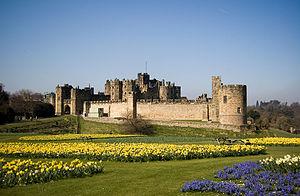
Le château d'Alnwick est un château et une demeure seigneuriale situé à Alnwick, dans le comté de Northumberland. Ce château, où réside actuellement Ralph Percy, douzième duc de Northumberland, a été construit après la conquête de l'Angleterre par les Normands, et a fait ensuite l'objet de nombreuses restaurations et modifications. C'est un « monument classé ».
Cette liste non exhaustive répertorie les principaux châteaux en Angleterre, au Royaume-Uni.